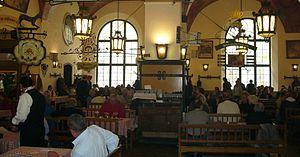
Bierpalast est un terme désignant en Allemagne des immenses lieux de restauration populaires au XIXᵉ siècle, notamment dans les villes brassicoles de Munich, Dortmund ou Berlin.